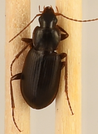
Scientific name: Calathus advena
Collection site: Niwot Ridge NEON (NIWO), plot NIWO_010